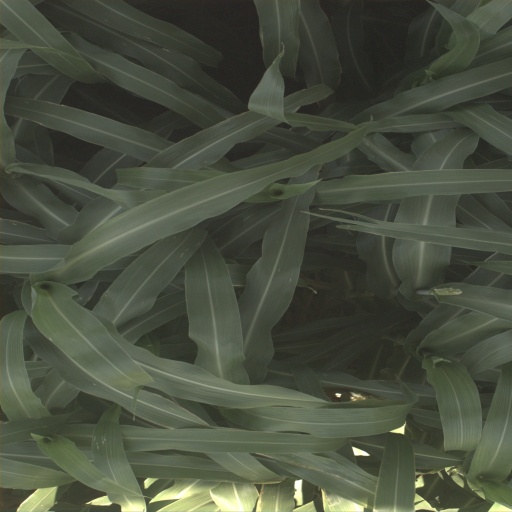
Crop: sorghum